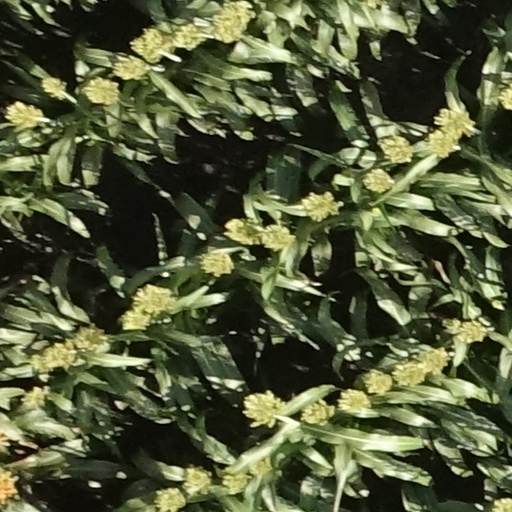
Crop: sorghum